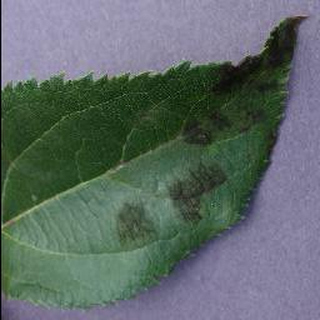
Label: apple_apple_scab